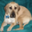
Label: dog